Sewerby Hall

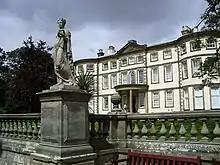
Sewerby Hall

Sewerby Hall (also known as Sewerby House) is a Grade I listed Georgian country house set in of landscaped gardens in the village of Sewerby, from the seaside town of Bridlington in the East Riding of Yorkshire, England.